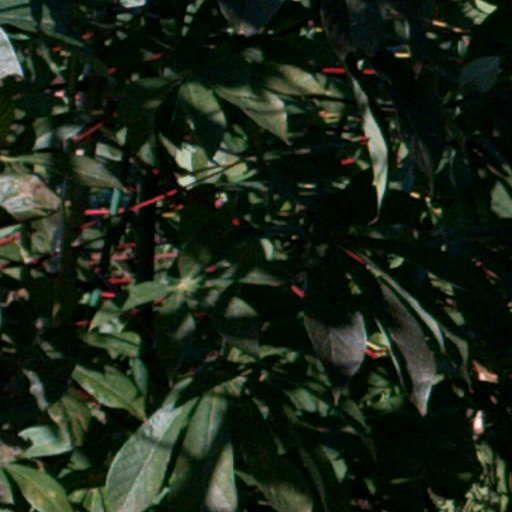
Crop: cassava